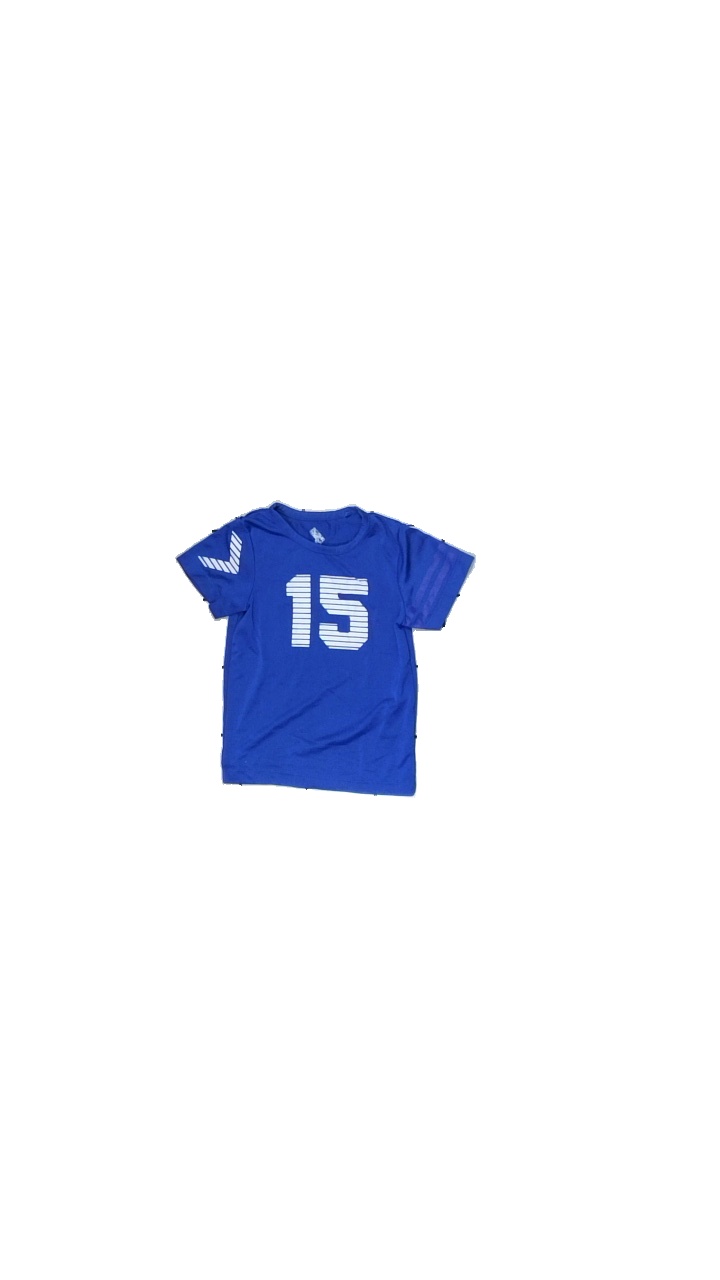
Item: T-shirt (Children)
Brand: Lager 157
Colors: Blue, White
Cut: Regular, C-collar
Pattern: Other
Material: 100% polyester
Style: Sports
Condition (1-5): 3
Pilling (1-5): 5
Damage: cracked print
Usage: Export
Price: <50